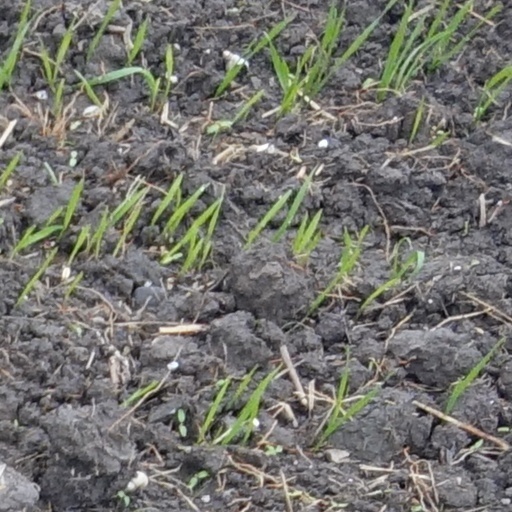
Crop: wheat